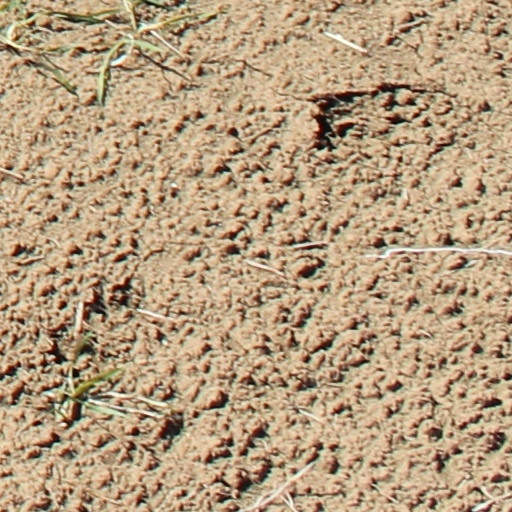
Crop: wheat